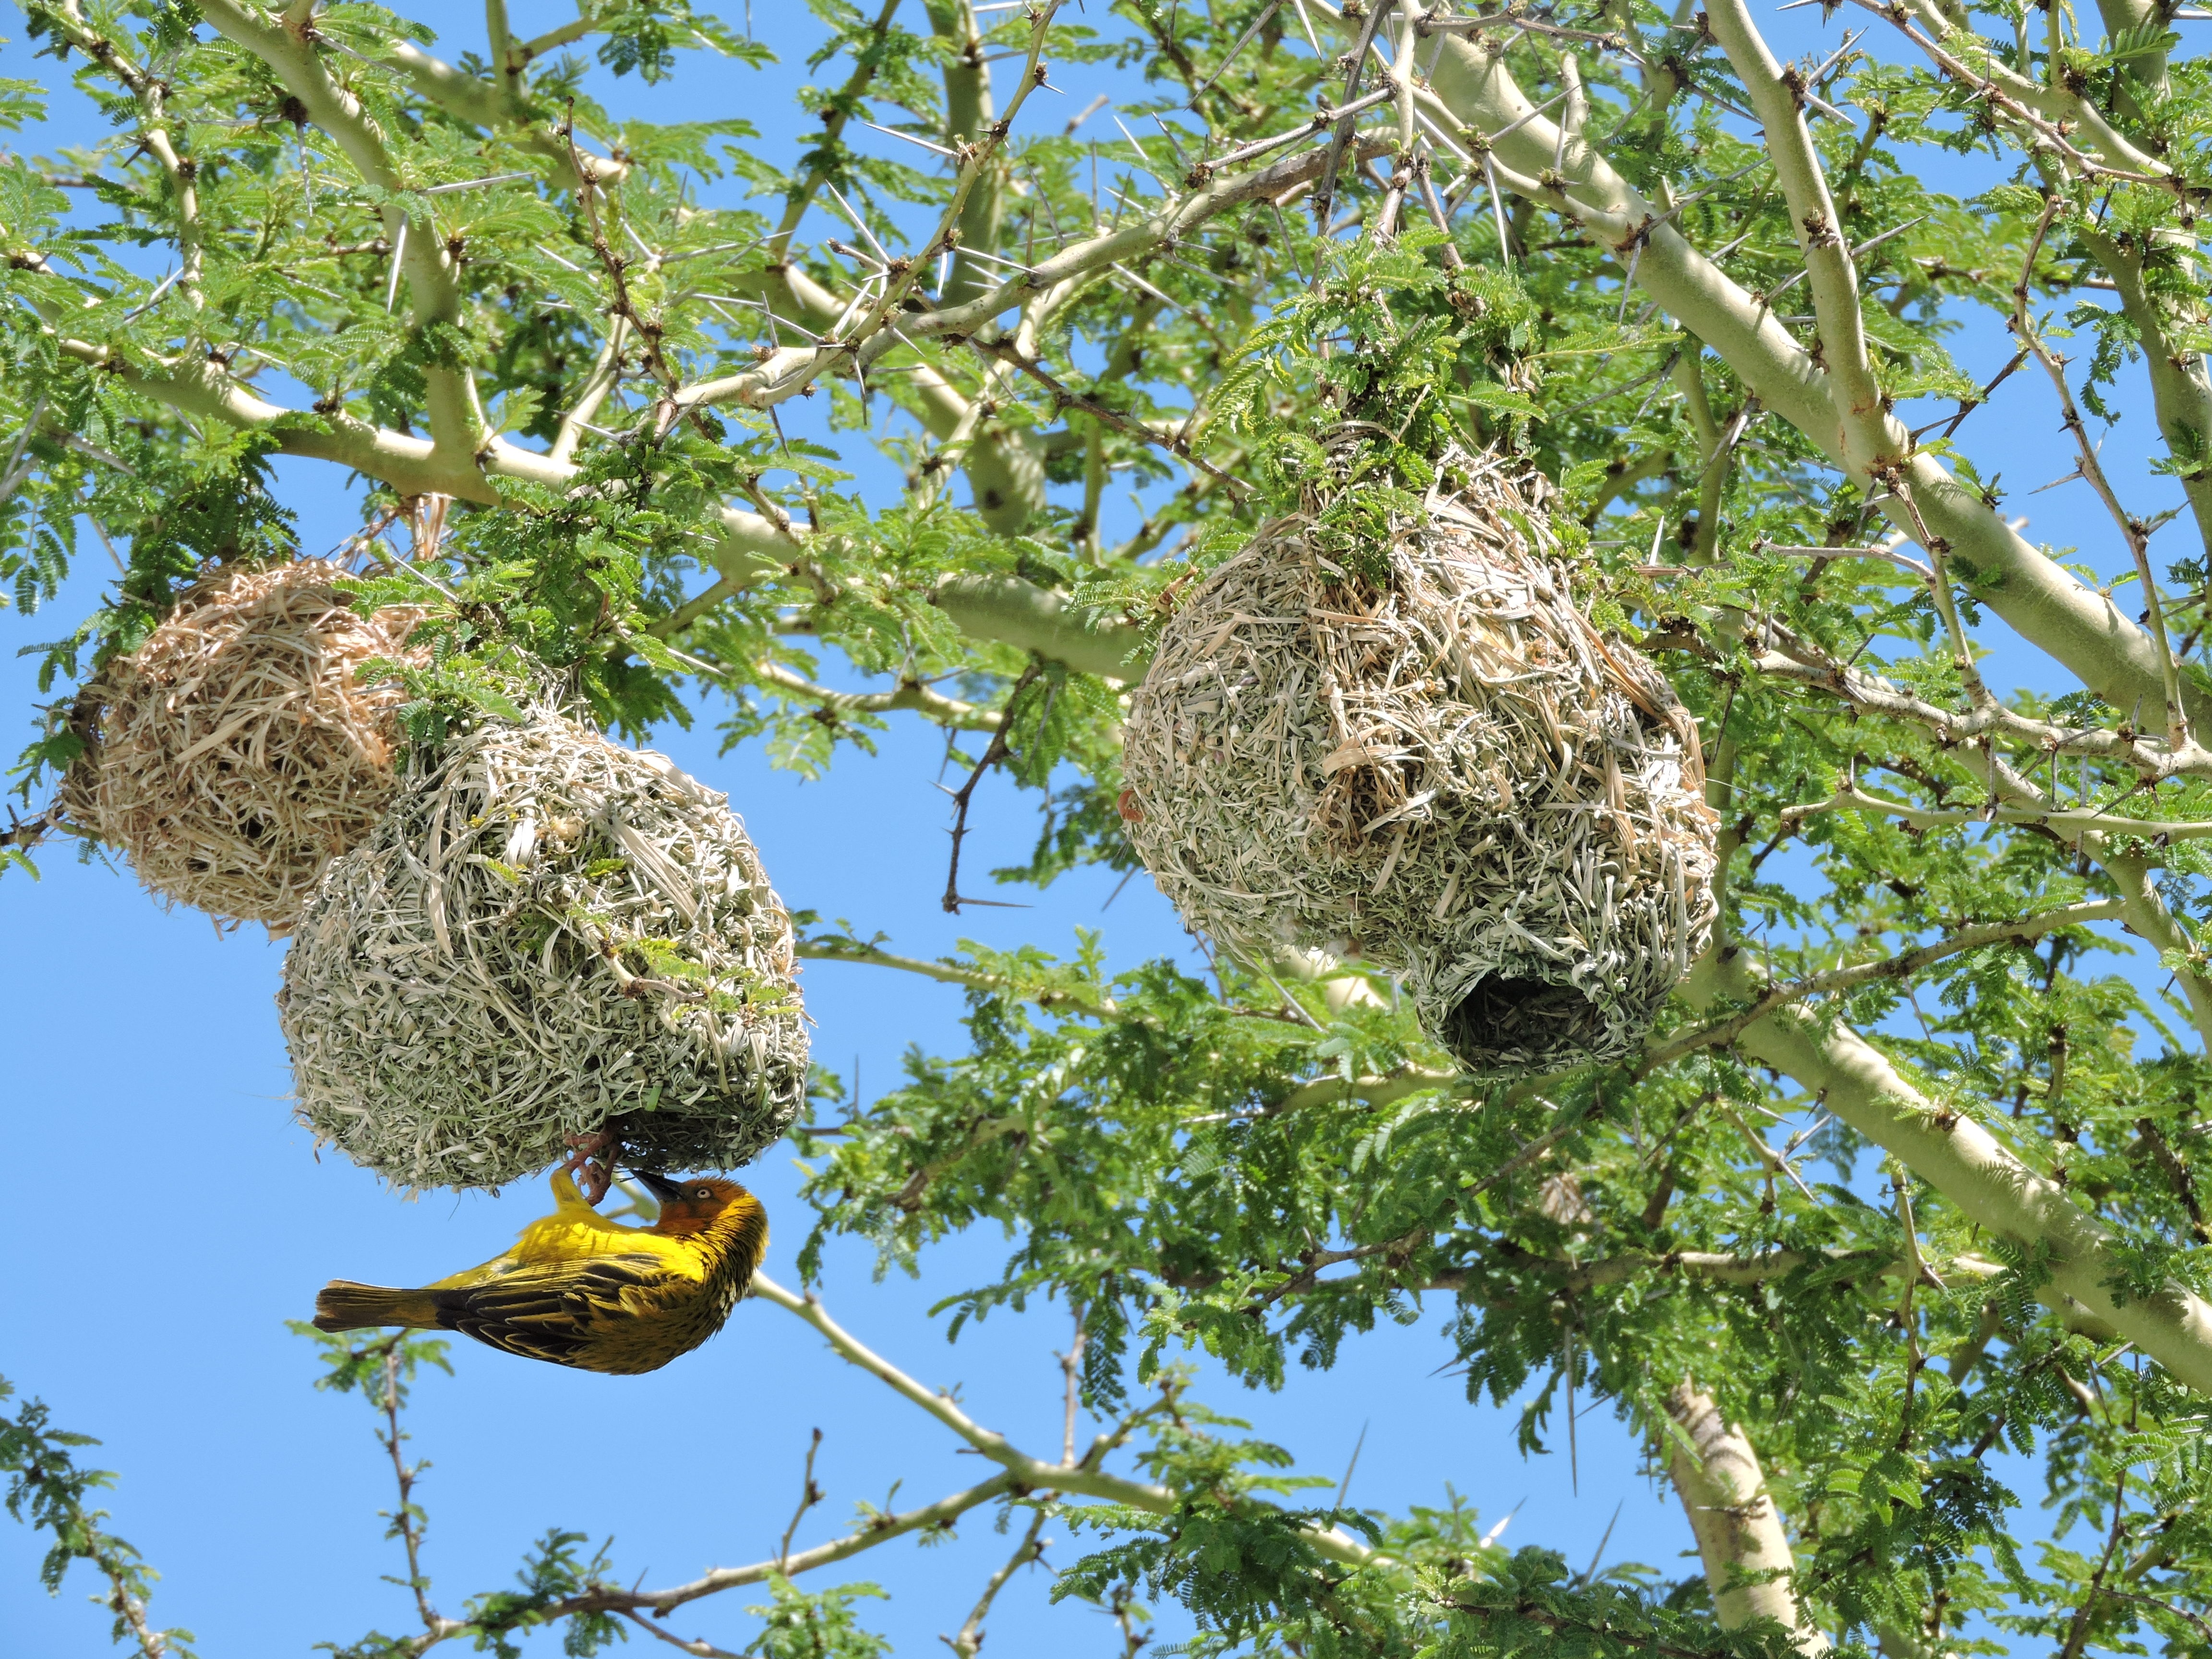
tree, nature, grass, outdoor, branch, bird, flower, animal, wildlife, bush, green, beak, insect, natural, park, botany, blue, yellow, feather, fauna, invertebrate, wild life, leaves, wings, branches, bee, head, straw, bird nest, thorns, sparrow, nest, species, nesting, ritual, woven, nature reserve, bird life, membrane winged insect, mating ritual